Evolution of the eye

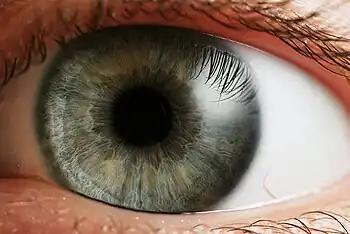
The human eye, showing the iris and pupil

In 1802, philosopher William Paley called it a miracle of "design." In 1859, Charles Darwin himself wrote in his "Origin of Species", that the evolution of the eye by natural selection seemed at first glance "absurd in the highest possible degree".